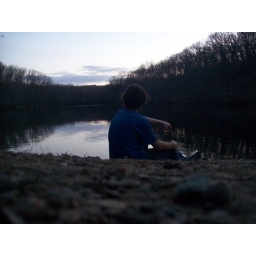
just some fun by the lake near my house